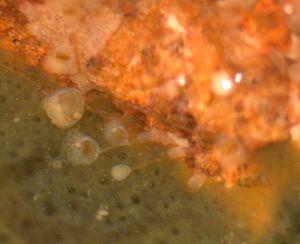
Les Entoproctes, sont des animaux bilatériens platyzoaires, suspensivores. Ils sont aussi nommés kamptozoaires.